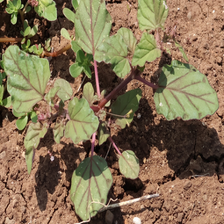
Weed species: Punarnava _(Boerhaavia diffusa)